Henry Sutherland Edwards

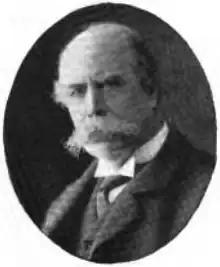
In "The Sketch", 6 March 1901

He was born in Hendon on 5 September 1828, and educated in London and France. He was correspondent of "The Times" at the coronation of Alexander II of Russia, in the camp of the insurgents at Warsaw (1862–63), and at German army headquarters during the Franco-Prussian War.